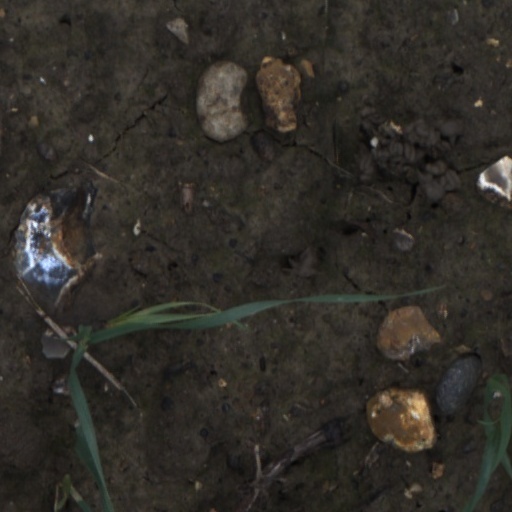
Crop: wheat